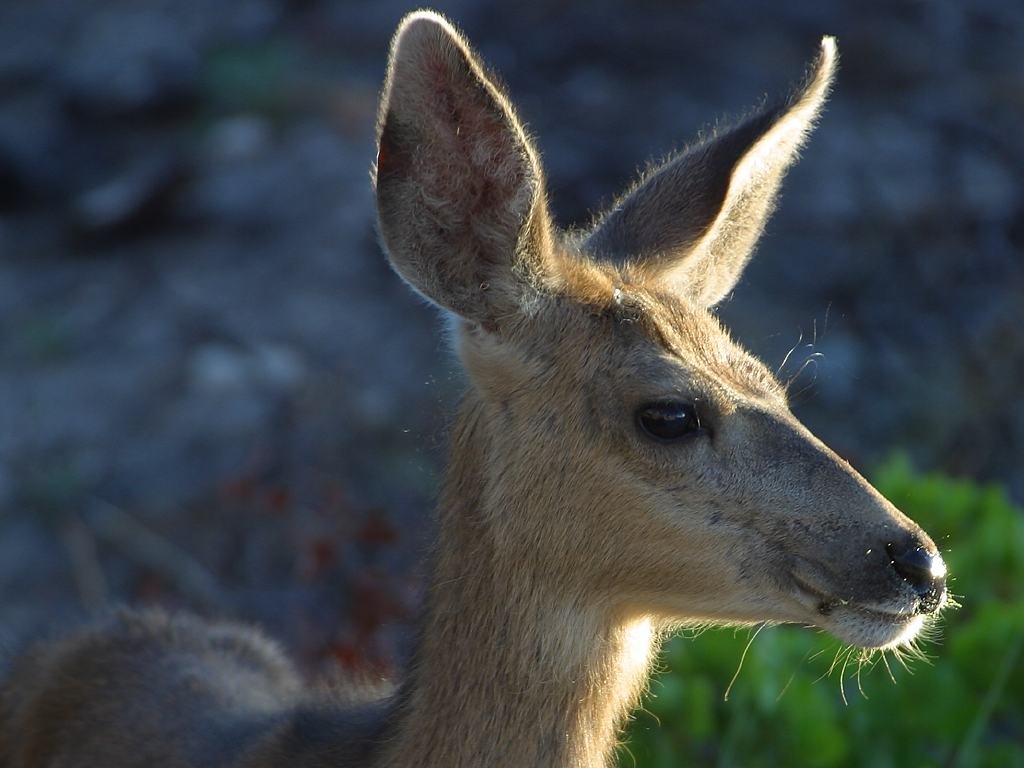
nature, animal, wildlife, wild, deer, fur, brown, mammal, ear, fauna, ears, head, vertebrate, beautiful, roe deer, animal world, white tailed deer, musk deer